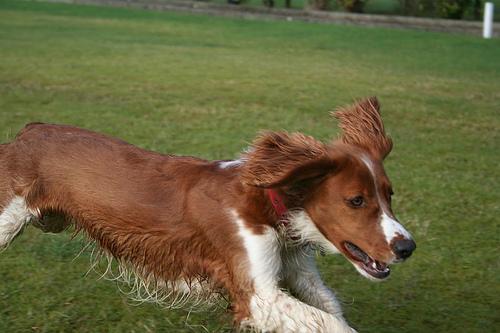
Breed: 202-n000023-Welsh_springer_spaniel